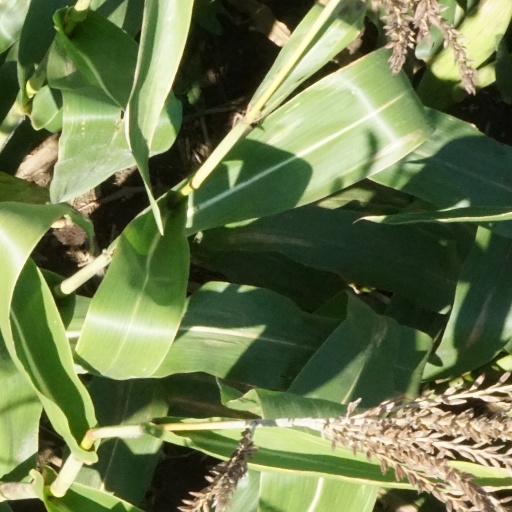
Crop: maize; corn